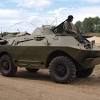
Label: BTR